The Heart of Ezra Greer

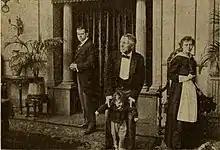
A surviving film still

The Heart of Ezra Greer is a 1917 American silent drama film produced by the Thanhouser Company and directed by Emile Chautard. The film focuses on Ezra Greer, a successful middle-aged man who searches for his college age daughter, Mary. The wayward Mary was romanced and abandoned by Jack Denbeigh, later bearing his child. Once Ezra becomes broke he finds employment as the valet for Jack Denbeigh. After Jack's engagement to a cabaret girl, Mary becomes upset and leaves her child at Jack's home. Contrary to Jack's wishes, Ezra keeps the child and Jack ultimately reveals that the child is his own. Ezra convinces Jack to make things right and Ezra convinces the cabaret girl to leave Jack. After a carriage accident in which the baby is injured, Ezra and Jack rush to the hospital and find Mary as a nurse crying over the child. The film ends with the marriage of Jack and Mary. The film was released by Pathé on October 7, 1917. The film was the final release from Thanhouser and was deemed to be an average film by most reviewers. Criticism for the film hinged on far-fetched coincidences to drive the plot. The film is presumed lost.